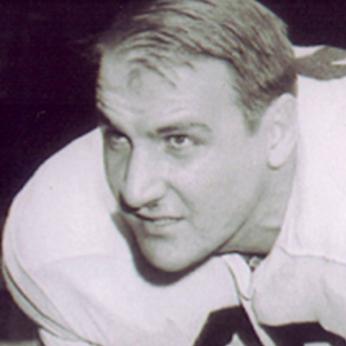
Age: 22